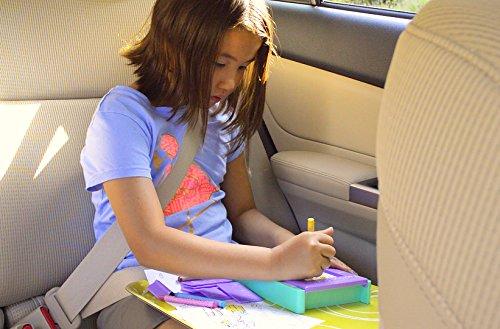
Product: Kahootz Fashion Plates Travel Kit
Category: Toys & Games | Arts & Crafts | Craft Kits
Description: Take your fashionable ideas on the go with the Travel Fashion Plates Kit.
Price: $8.93
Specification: ProductDimensions:5x1.5x8.5inches|ItemWeight:8ounces|ShippingWeight:8ounces(Viewshippingratesandpolicies)|DomesticShipping:ItemcanbeshippedwithinU.S.|InternationalShipping:ThisitemcanbeshippedtoselectcountriesoutsideoftheU.S.LearnMore|ASIN:B01BHMJK1E|Itemmodelnumber:01306|Manufacturerrecommendedage:6yearsandup